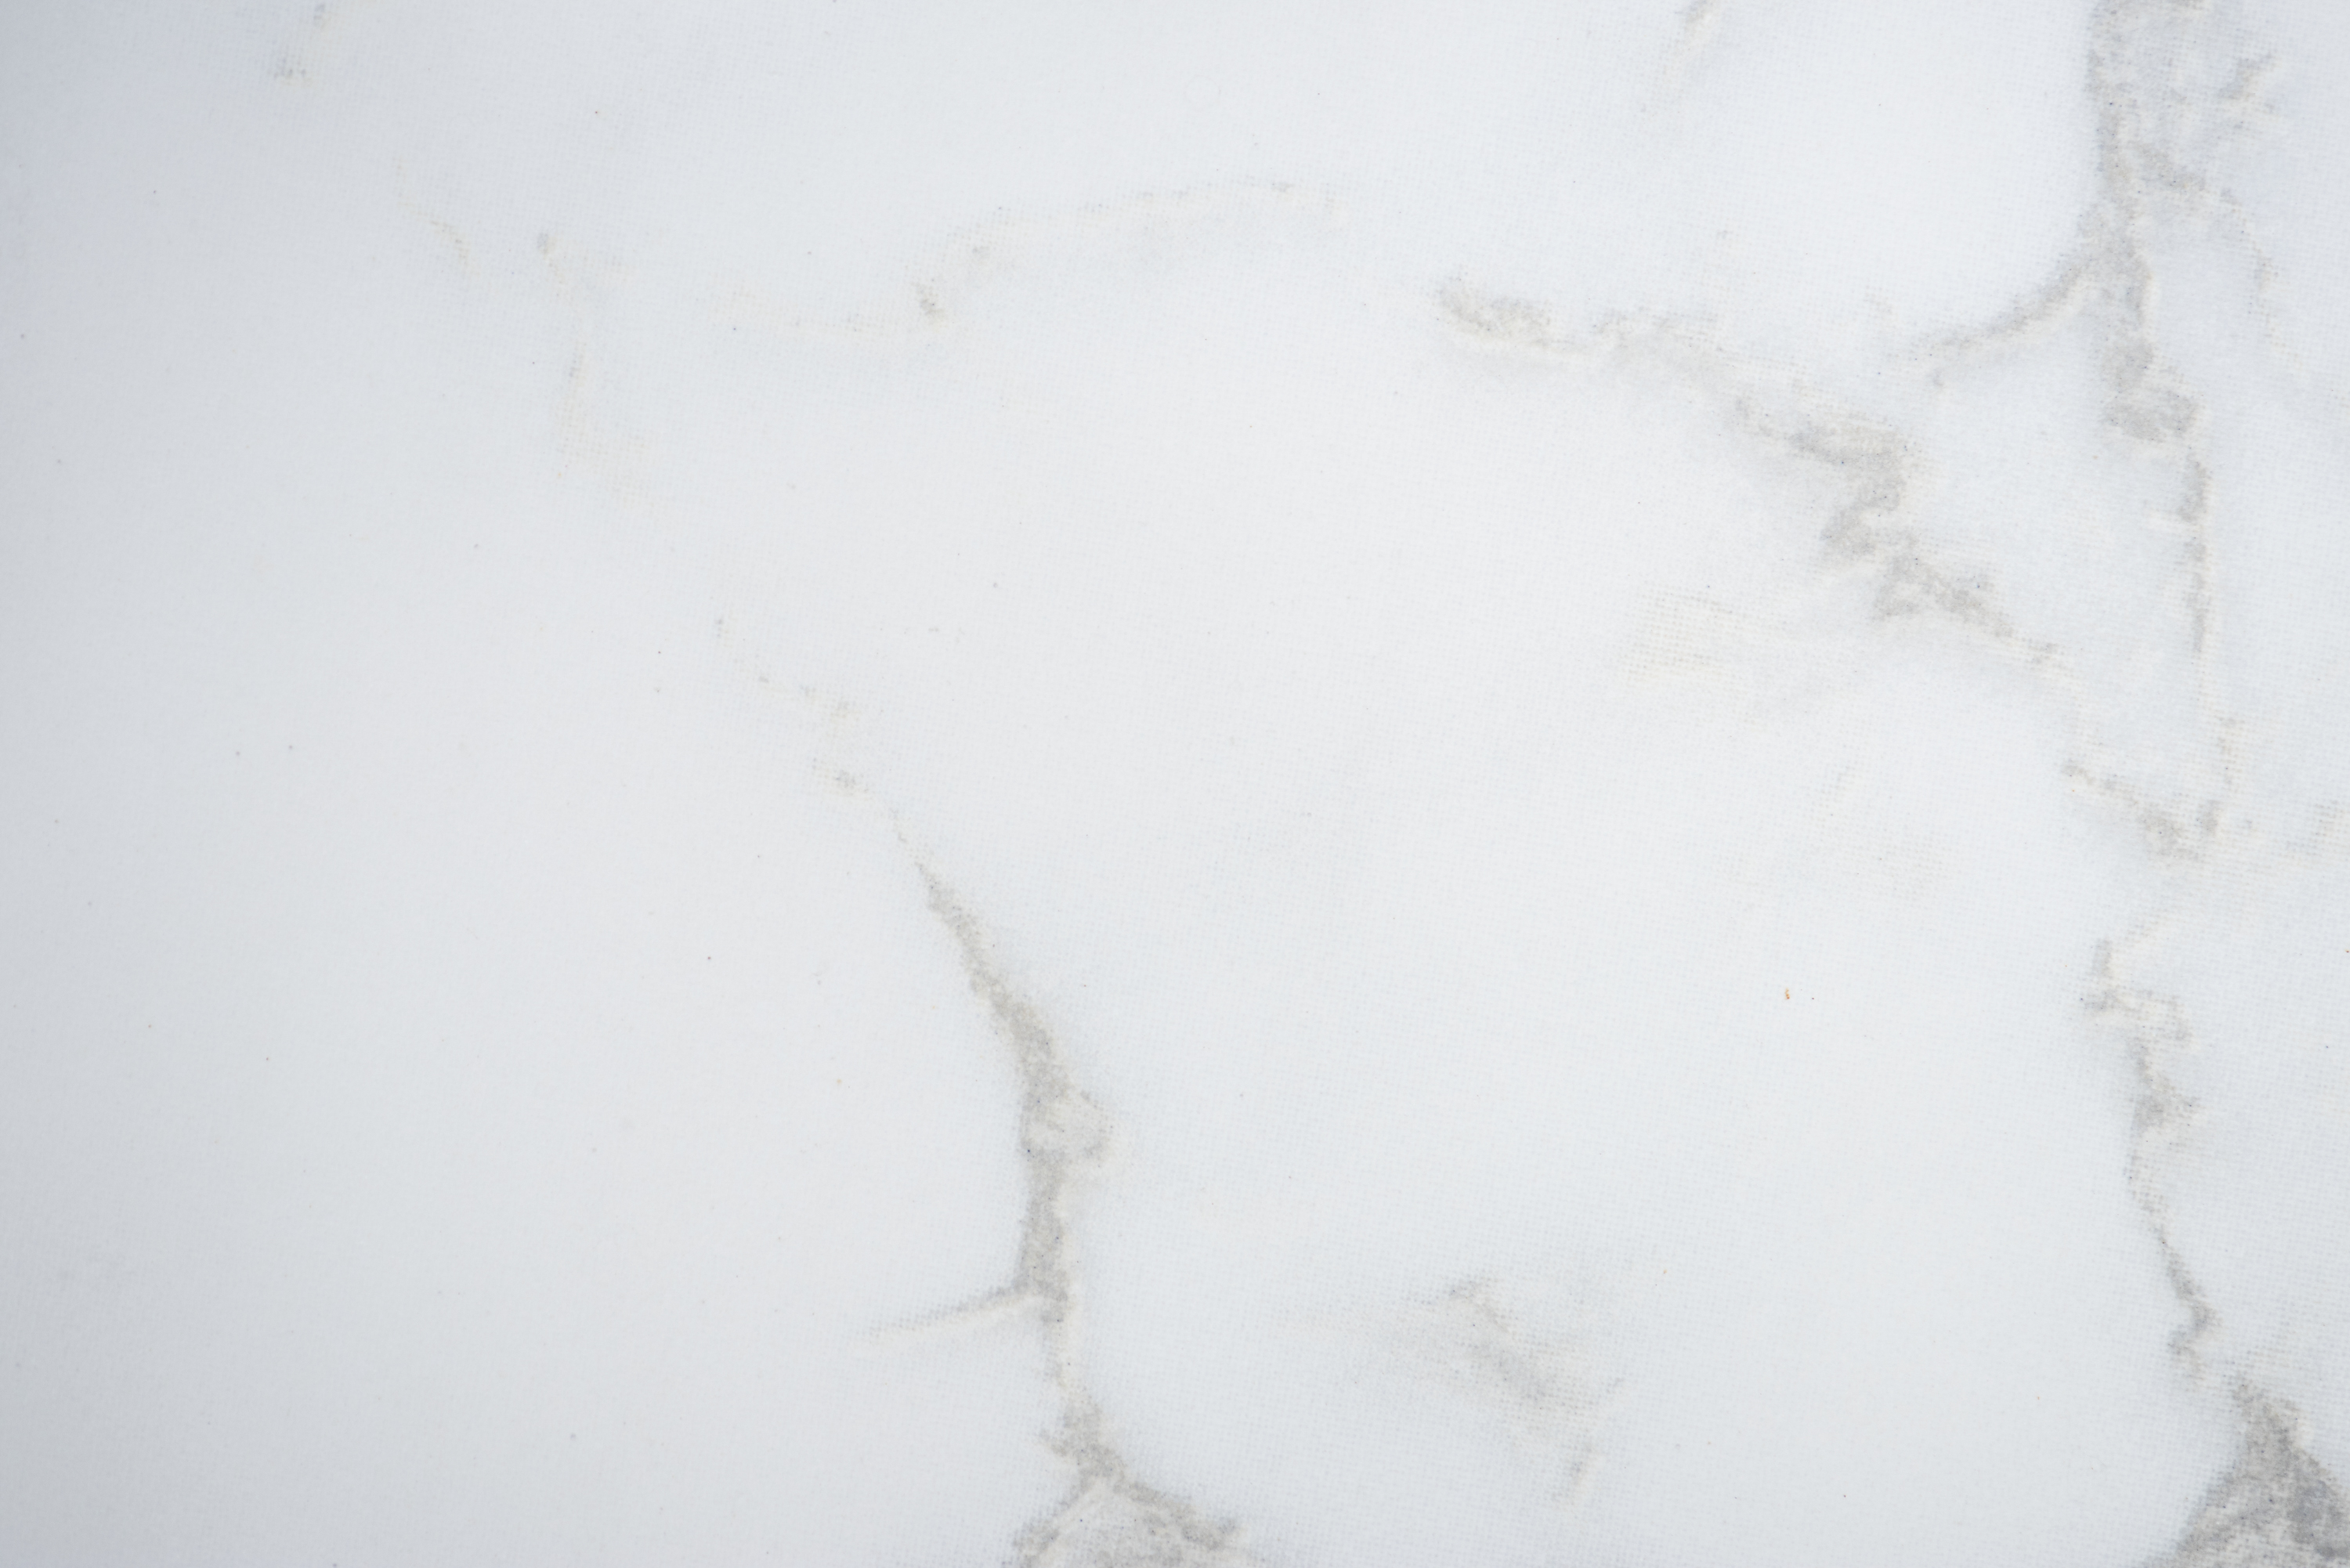
attractive, backdrop, background, colour, concrete, copy space, decorate, decoration, design, design space, isolated, lifestyle, marble, mix, pattern, surface, texture, textured, tiles, wall, white, freezing, snow, winter, blizzard